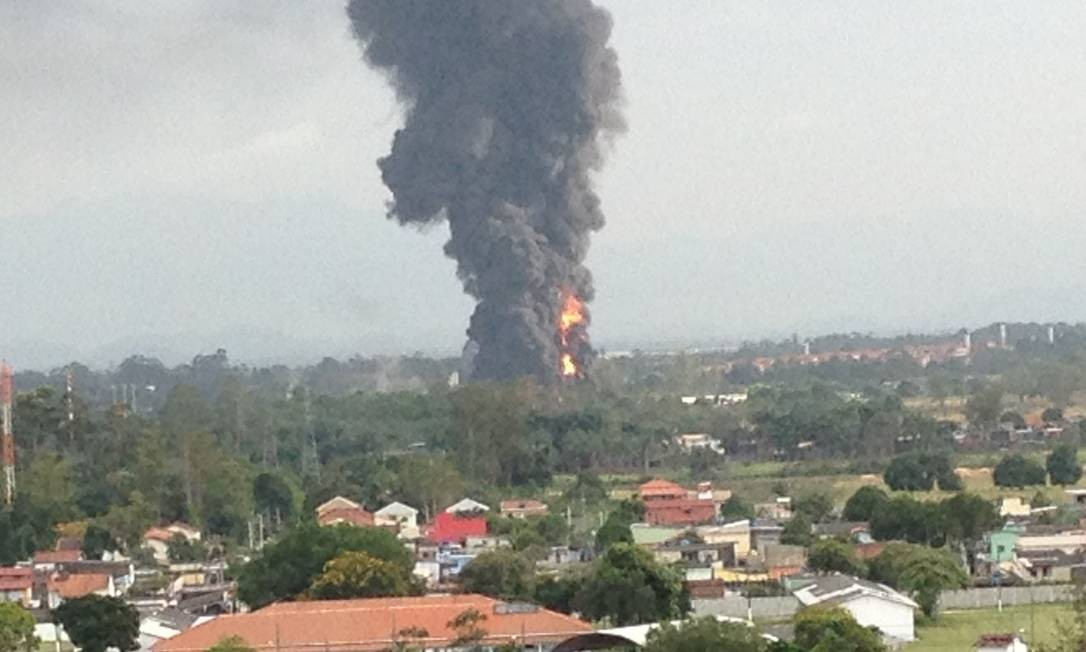
Fire: yes
Smoke: yes